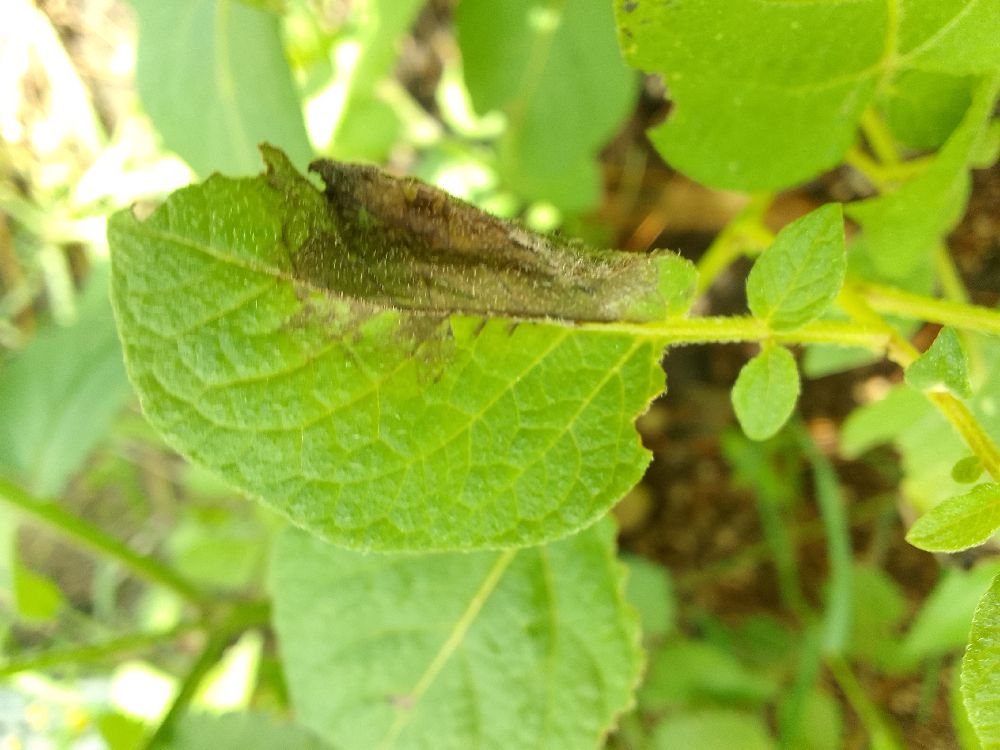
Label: Late blight